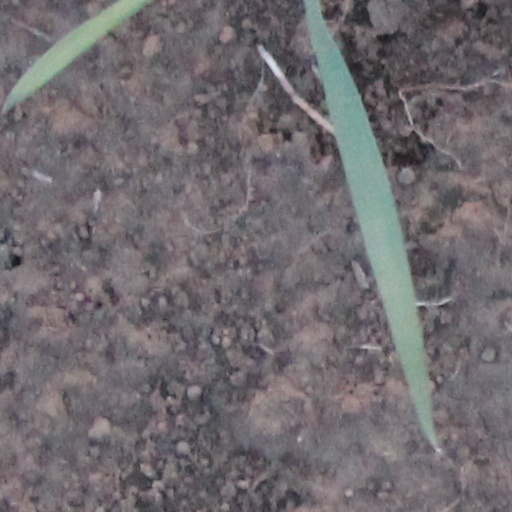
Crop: wheat